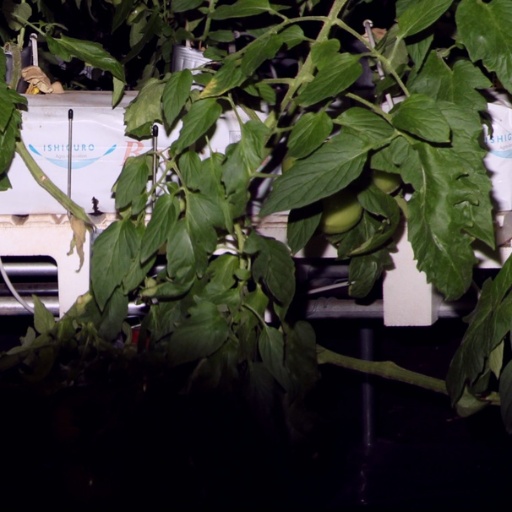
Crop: tomato